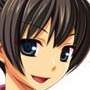
Portrait style: Anime Portrait